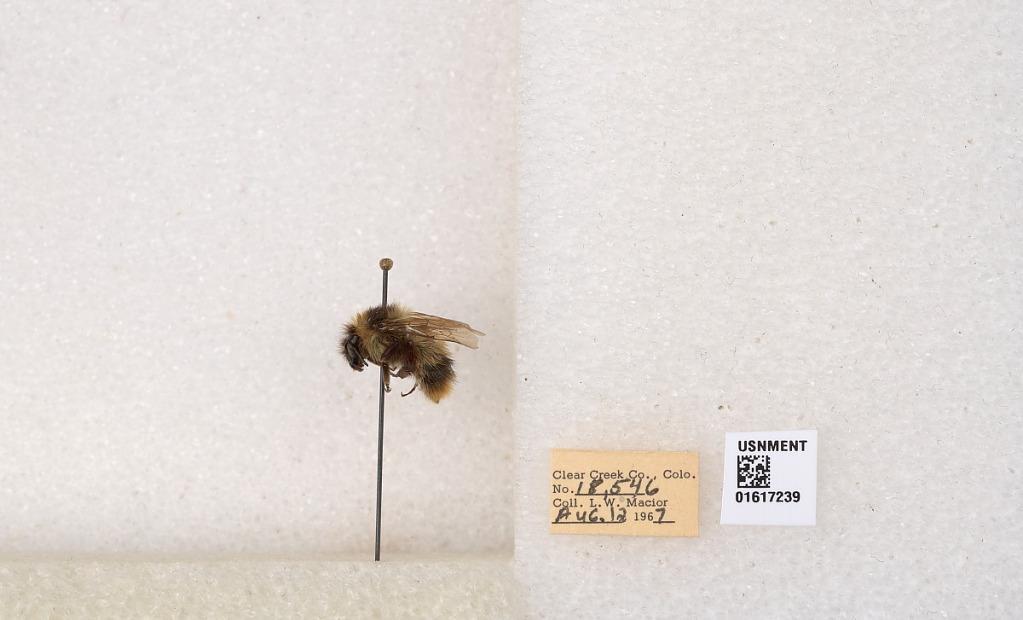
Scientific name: Bombus kirbyellus
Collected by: L. Macior
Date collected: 1967-8-12
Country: United States
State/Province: Colorado
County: Clear Creek
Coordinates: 39.6891, -105.644